The Comeback (TV series)

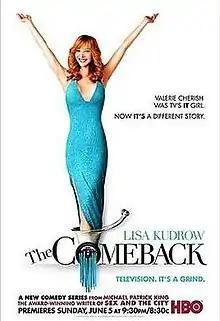
Promotional poster used in 2005 for the first season of "The Comeback".

The review aggregator website Rotten Tomatoes reported an approval rating for the first season of 63% based on 19 critic reviews. The website's critical consensus states, "Intriguingly cynical, "The Comeback" unfortunately lacks the sharp insight and sympathetic characters needed to skewer showbiz conventions." Metacritic calculated a weighted average score of 58 out of 100 based on 25 critics.